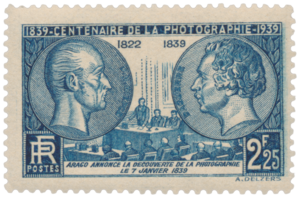
Timbre
L'histoire de la photographie, retrace les étapes qui jalonnent l'évolution du procédé photographique depuis son invention jusqu'à nos jours. L'invention de la photographie nécessitait, d'une part la réalisation d'un dispositif optique permettant la création de l'image, et d'autre part de fixer cette image sur un support pérenne par un processus chimique irréversible. Les usages de cette technique ont évolué, et sa dimension artistique a notamment été reconnue.